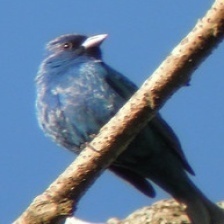
Species: INDIGO BUNTING
Scientific name: PASSERINA CYANEA
ImageNet parent category: indigo_bunting